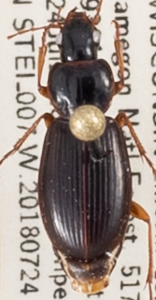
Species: Synuchus impunctatus
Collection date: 2018-07-24
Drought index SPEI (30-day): -0.71
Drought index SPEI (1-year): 0.17
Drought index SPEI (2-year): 2.09